United States Military Academy grounds and facilities

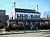
Superintendent's Quarters (1820), one of the oldest remaining building on post

The Superintendent's quarters (1820) and the Commandant's quarters (1821) were constructed on the end of Jefferson Place near the intersection with Washington Road. During the 1800s, Jefferson Road extended further south through what is now North Area and a row of officers' quarters once lined the west side of the road south of the Superintendent's quarters, but those structures were all demolished to make room for the old North Barracks. The next oldest structures on post are the three sets of large duplex officers' quarters just off the northwest edge of the plain. These quarters (c1828), have been expanded over the years and have come to be known as Professor's Row, as they traditionally house the heads of the academic departments. The Dean's quarters were constructed in 1856 between the commandant's quarters and professor's row. A complex of structures known as the "Ordnance Compound" was completed between 1837 and 1840. It consisted of three stone buildings with two towers encircled by a wall. The building that stands in the center of the compound, now the First Class Cadet's social club, was added in 1880. The second academic building was demolished in 1891 and replaced on the same location by what was then known as the West Academic Building. This Richard Morris Hunt designed structure took four years to complete and served as the main academic hall until 1950, when it was converted into a barracks and renamed Pershing Barracks. The large house on the end of Professor's Row, known today as the "Beat Navy House" due to the "Beat Navy Sign" that hangs on its front porch, was built in 1875 and has been used as multiple officer's quarters since its construction. In 1894, McKim, Mead, and White designed and began construction on the new memorial hall, later named Cullum Hall after General George W. Cullum, who started the Cullum Register of Graduates and donated the funds for the structure. Completed in 1898, Cullum Hall broke several architectural traditions. First its classical design and white marble construction clashed with the gray granite Gothic design of the other buildings on the plain. Second, it obstructed the eastern view of the Hudson River. Started in 1900 and completed in 1903, the West Point Officer's Club also was of neo-classical design. However, budget cuts and the high cost of white marble resulted in the selection of an off-color white brick, a design that failed to inspire the imagination of the public at large and the academy leadership. These two structures are the only neo-classical designs left in the cadet area now that the old cadet chapel is moved to the cemetery.